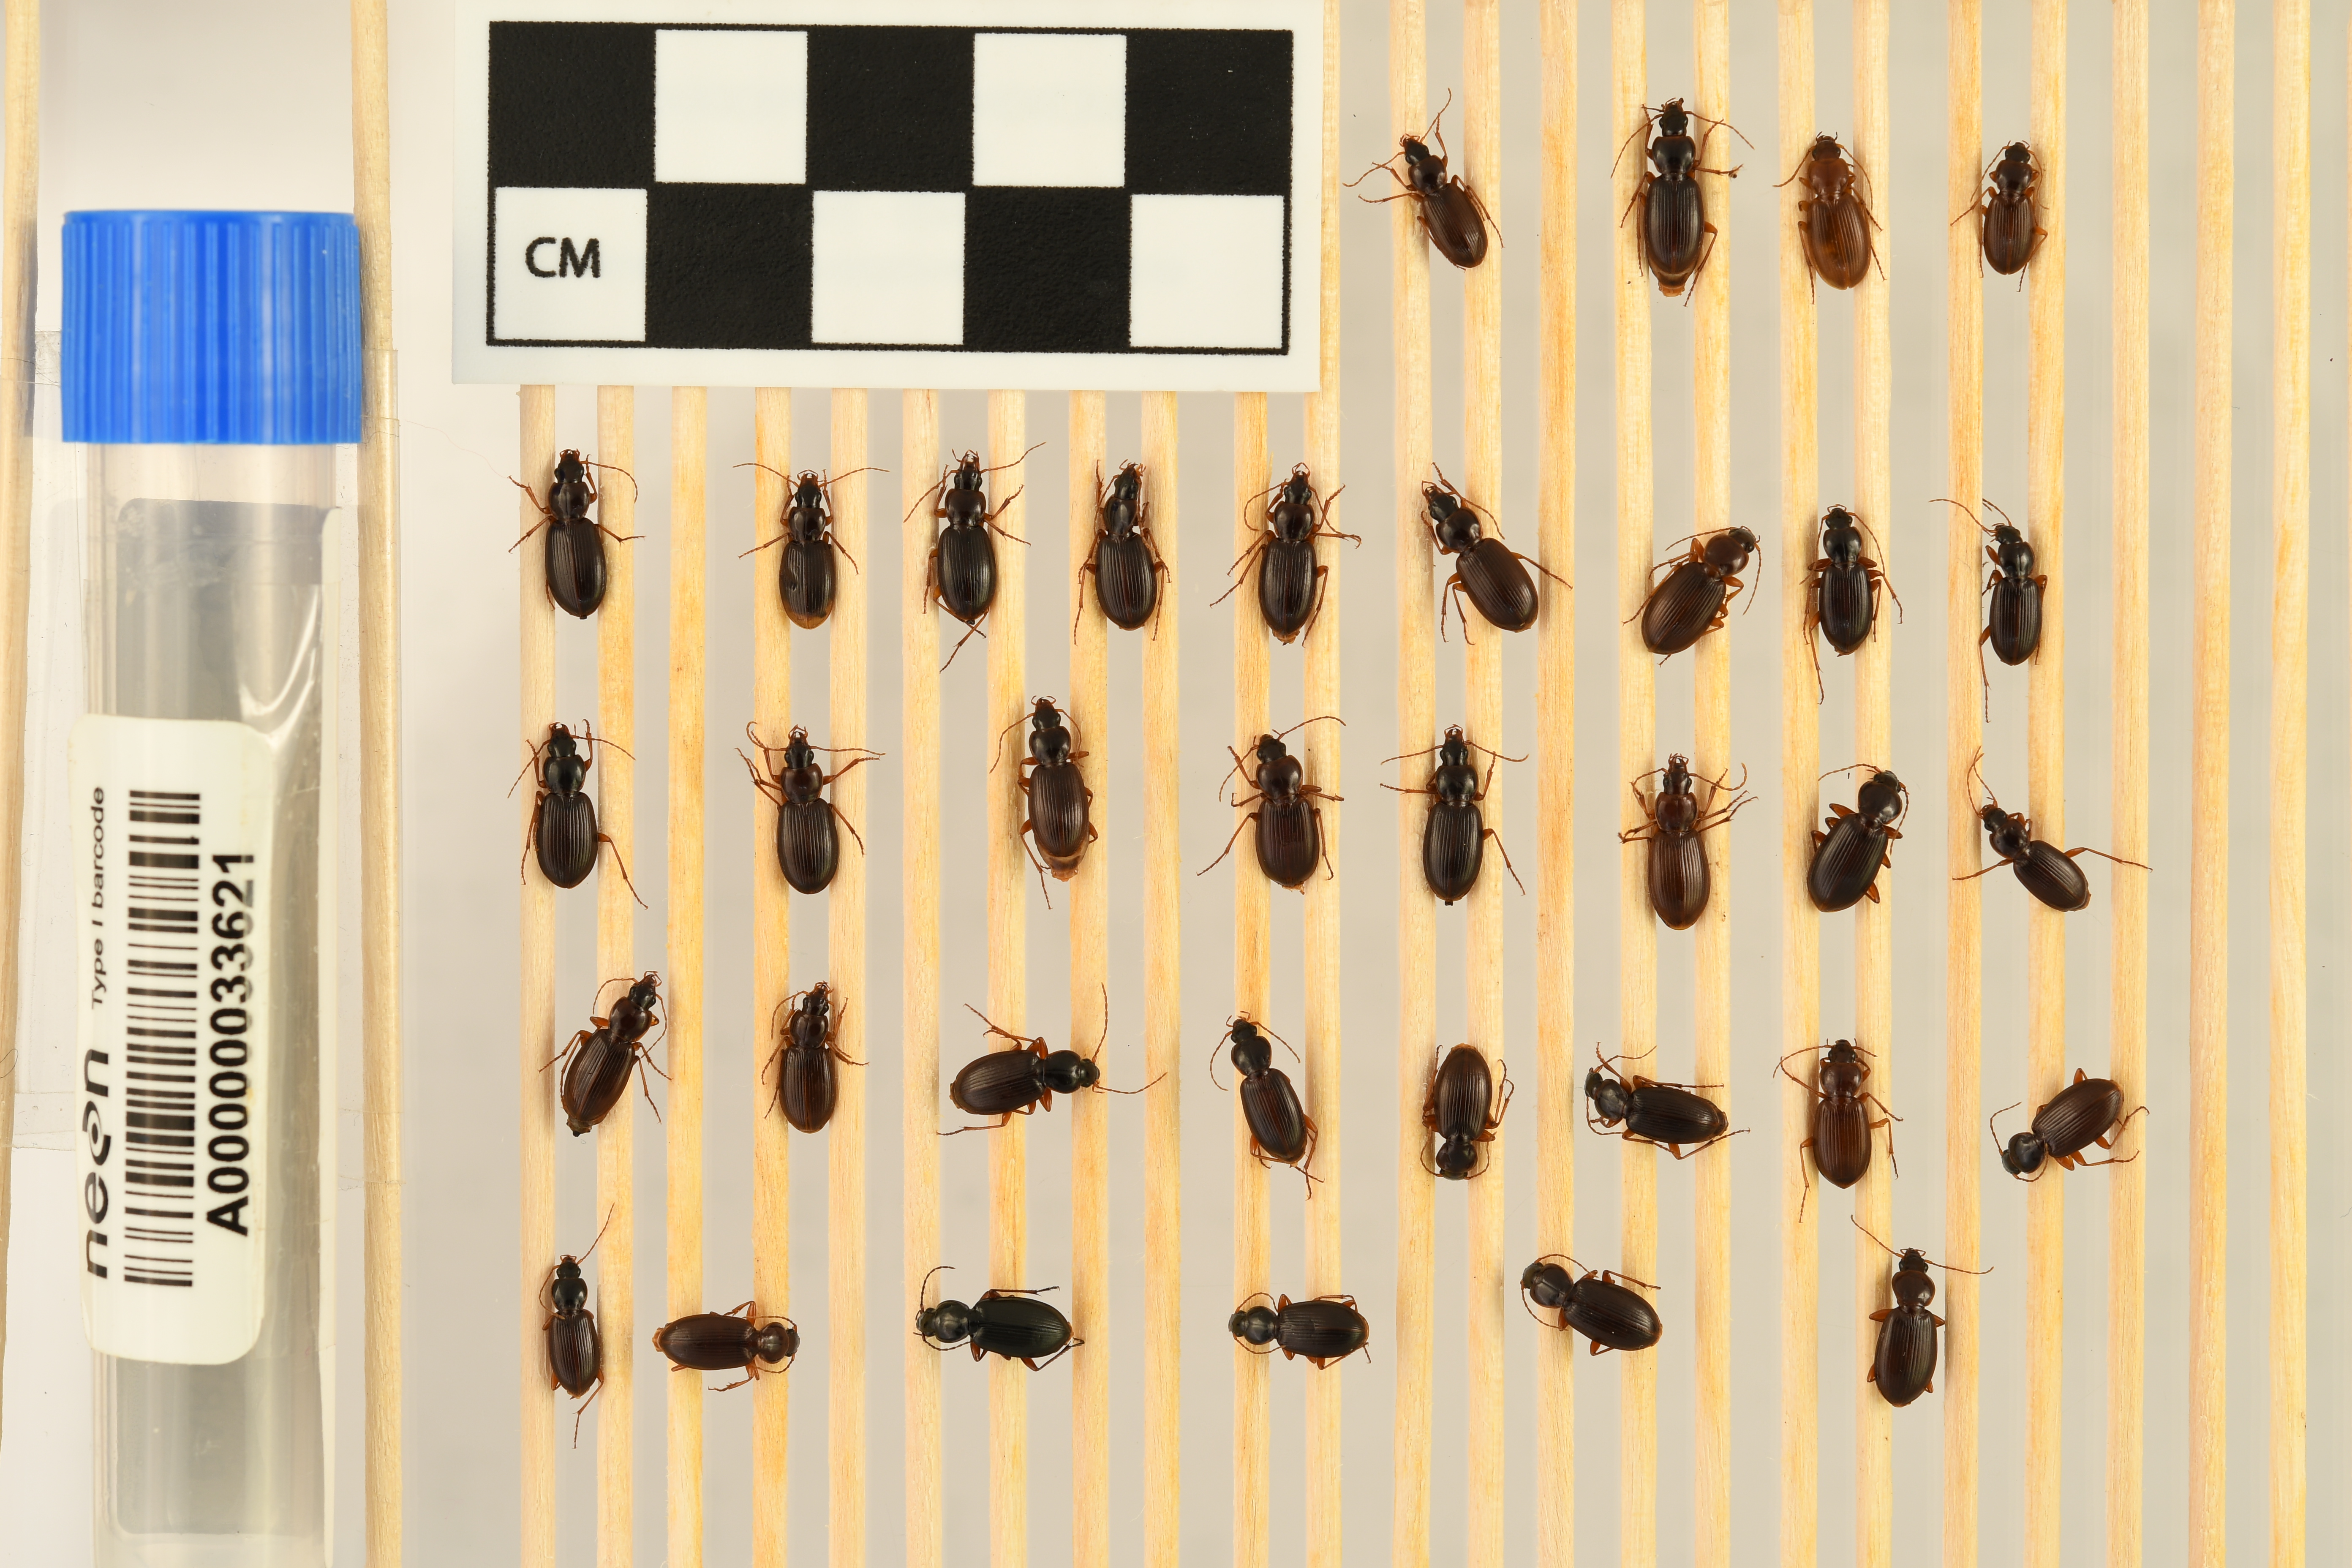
Synuchus impunctatus — Bartlett Experimental Forest NEON, plot BART_068. Beetle 1, ElytraLength: 0.4815 cm (lying flat: Yes)

Synuchus impunctatus — Bartlett Experimental Forest NEON, plot BART_068. Beetle 1, ElytraWidth: 0.2388 cm (lying flat: Yes)

Synuchus impunctatus — Bartlett Experimental Forest NEON, plot BART_068. Beetle 2, ElytraLength: 0.5762 cm (lying flat: Yes)

Synuchus impunctatus — Bartlett Experimental Forest NEON, plot BART_068. Beetle 2, ElytraWidth: 0.2288 cm (lying flat: Yes)

Synuchus impunctatus — Bartlett Experimental Forest NEON, plot BART_068. Beetle 3, ElytraLength: 0.5252 cm (lying flat: Yes)

Synuchus impunctatus — Bartlett Experimental Forest NEON, plot BART_068. Beetle 3, ElytraWidth: 0.2661 cm (lying flat: Yes)

Synuchus impunctatus — Bartlett Experimental Forest NEON, plot BART_068. Beetle 4, ElytraLength: 0.4579 cm (lying flat: Yes)

Synuchus impunctatus — Bartlett Experimental Forest NEON, plot BART_068. Beetle 4, ElytraWidth: 0.2289 cm (lying flat: Yes)

Synuchus impunctatus — Bartlett Experimental Forest NEON, plot BART_068. Beetle 5, ElytraLength: 0.5465 cm (lying flat: No)

Synuchus impunctatus — Bartlett Experimental Forest NEON, plot BART_068. Beetle 5, ElytraWidth: 0.2565 cm (lying flat: No)

Synuchus impunctatus — Bartlett Experimental Forest NEON, plot BART_068. Beetle 6, ElytraLength: 0.5 cm (lying flat: Yes)

Synuchus impunctatus — Bartlett Experimental Forest NEON, plot BART_068. Beetle 6, ElytraWidth: 0.2457 cm (lying flat: Yes)

Synuchus impunctatus — Bartlett Experimental Forest NEON, plot BART_068. Beetle 7, ElytraLength: 0.5349 cm (lying flat: Yes)

Synuchus impunctatus — Bartlett Experimental Forest NEON, plot BART_068. Beetle 7, ElytraWidth: 0.2548 cm (lying flat: Yes)

Synuchus impunctatus — Bartlett Experimental Forest NEON, plot BART_068. Beetle 8, ElytraLength: 0.5225 cm (lying flat: Yes)

Synuchus impunctatus — Bartlett Experimental Forest NEON, plot BART_068. Beetle 8, ElytraWidth: 0.2481 cm (lying flat: Yes)

Synuchus impunctatus — Bartlett Experimental Forest NEON, plot BART_068. Beetle 9, ElytraLength: 0.5429 cm (lying flat: Yes)

Synuchus impunctatus — Bartlett Experimental Forest NEON, plot BART_068. Beetle 9, ElytraWidth: 0.2632 cm (lying flat: Yes)

Synuchus impunctatus — Bartlett Experimental Forest NEON, plot BART_068. Beetle 10, ElytraLength: 0.5102 cm (lying flat: Yes)

Synuchus impunctatus — Bartlett Experimental Forest NEON, plot BART_068. Beetle 10, ElytraWidth: 0.2492 cm (lying flat: Yes)

Synuchus impunctatus — Bartlett Experimental Forest NEON, plot BART_068. Beetle 11, ElytraWidth: 0.2702 cm (lying flat: Yes)

Synuchus impunctatus — Bartlett Experimental Forest NEON, plot BART_068. Beetle 11, ElytraLength: 0.5626 cm (lying flat: Yes)

Synuchus impunctatus — Bartlett Experimental Forest NEON, plot BART_068. Beetle 12, ElytraLength: 0.4746 cm (lying flat: Yes)

Synuchus impunctatus — Bartlett Experimental Forest NEON, plot BART_068. Beetle 12, ElytraWidth: 0.2457 cm (lying flat: Yes)

Synuchus impunctatus — Bartlett Experimental Forest NEON, plot BART_068. Beetle 13, ElytraLength: 0.5006 cm (lying flat: No)

Synuchus impunctatus — Bartlett Experimental Forest NEON, plot BART_068. Beetle 13, ElytraWidth: 0.2374 cm (lying flat: No)

Synuchus impunctatus — Bartlett Experimental Forest NEON, plot BART_068. Beetle 14, ElytraLength: 0.5338 cm (lying flat: Yes)

Synuchus impunctatus — Bartlett Experimental Forest NEON, plot BART_068. Beetle 14, ElytraWidth: 0.2711 cm (lying flat: Yes)

Synuchus impunctatus — Bartlett Experimental Forest NEON, plot BART_068. Beetle 15, ElytraLength: 0.5264 cm (lying flat: Yes)

Synuchus impunctatus — Bartlett Experimental Forest NEON, plot BART_068. Beetle 15, ElytraWidth: 0.2723 cm (lying flat: Yes)

Synuchus impunctatus — Bartlett Experimental Forest NEON, plot BART_068. Beetle 16, ElytraWidth: 0.2555 cm (lying flat: Yes)

Synuchus impunctatus — Bartlett Experimental Forest NEON, plot BART_068. Beetle 16, ElytraLength: 0.5434 cm (lying flat: Yes)

Synuchus impunctatus — Bartlett Experimental Forest NEON, plot BART_068. Beetle 17, ElytraWidth: 0.2886 cm (lying flat: Yes)

Synuchus impunctatus — Bartlett Experimental Forest NEON, plot BART_068. Beetle 17, ElytraLength: 0.4921 cm (lying flat: Yes)

Synuchus impunctatus — Bartlett Experimental Forest NEON, plot BART_068. Beetle 18, ElytraLength: 0.5518 cm (lying flat: Yes)

Synuchus impunctatus — Bartlett Experimental Forest NEON, plot BART_068. Beetle 18, ElytraWidth: 0.2632 cm (lying flat: Yes)

Synuchus impunctatus — Bartlett Experimental Forest NEON, plot BART_068. Beetle 19, ElytraLength: 0.5339 cm (lying flat: Yes)

Synuchus impunctatus — Bartlett Experimental Forest NEON, plot BART_068. Beetle 19, ElytraWidth: 0.2797 cm (lying flat: Yes)

Synuchus impunctatus — Bartlett Experimental Forest NEON, plot BART_068. Beetle 20, ElytraLength: 0.5383 cm (lying flat: Yes)

Synuchus impunctatus — Bartlett Experimental Forest NEON, plot BART_068. Beetle 20, ElytraWidth: 0.2918 cm (lying flat: Yes)

Synuchus impunctatus — Bartlett Experimental Forest NEON, plot BART_068. Beetle 21, ElytraWidth: 0.2344 cm (lying flat: Yes)

Synuchus impunctatus — Bartlett Experimental Forest NEON, plot BART_068. Beetle 21, ElytraLength: 0.4329 cm (lying flat: Yes)

Synuchus impunctatus — Bartlett Experimental Forest NEON, plot BART_068. Beetle 22, ElytraWidth: 0.2692 cm (lying flat: Yes)

Synuchus impunctatus — Bartlett Experimental Forest NEON, plot BART_068. Beetle 22, ElytraLength: 0.5232 cm (lying flat: Yes)

Synuchus impunctatus — Bartlett Experimental Forest NEON, plot BART_068. Beetle 23, ElytraWidth: 0.2459 cm (lying flat: Yes)

Synuchus impunctatus — Bartlett Experimental Forest NEON, plot BART_068. Beetle 23, ElytraLength: 0.4917 cm (lying flat: Yes)

Synuchus impunctatus — Bartlett Experimental Forest NEON, plot BART_068. Beetle 24, ElytraLength: 0.4749 cm (lying flat: Yes)

Synuchus impunctatus — Bartlett Experimental Forest NEON, plot BART_068. Beetle 24, ElytraWidth: 0.2675 cm (lying flat: Yes)

Synuchus impunctatus — Bartlett Experimental Forest NEON, plot BART_068. Beetle 25, ElytraLength: 0.5085 cm (lying flat: Yes)

Synuchus impunctatus — Bartlett Experimental Forest NEON, plot BART_068. Beetle 25, ElytraWidth: 0.2314 cm (lying flat: Yes)

Synuchus impunctatus — Bartlett Experimental Forest NEON, plot BART_068. Beetle 26, ElytraLength: 0.5175 cm (lying flat: Yes)

Synuchus impunctatus — Bartlett Experimental Forest NEON, plot BART_068. Beetle 26, ElytraWidth: 0.2379 cm (lying flat: Yes)

Synuchus impunctatus — Bartlett Experimental Forest NEON, plot BART_068. Beetle 27, ElytraLength: 0.5238 cm (lying flat: Yes)

Synuchus impunctatus — Bartlett Experimental Forest NEON, plot BART_068. Beetle 27, ElytraWidth: 0.2481 cm (lying flat: Yes)

Synuchus impunctatus — Bartlett Experimental Forest NEON, plot BART_068. Beetle 28, ElytraLength: 0.5085 cm (lying flat: Yes)

Synuchus impunctatus — Bartlett Experimental Forest NEON, plot BART_068. Beetle 28, ElytraWidth: 0.2542 cm (lying flat: Yes)

Synuchus impunctatus — Bartlett Experimental Forest NEON, plot BART_068. Beetle 29, ElytraLength: 0.5429 cm (lying flat: Yes)

Synuchus impunctatus — Bartlett Experimental Forest NEON, plot BART_068. Beetle 29, ElytraWidth: 0.2542 cm (lying flat: Yes)

Synuchus impunctatus — Bartlett Experimental Forest NEON, plot BART_068. Beetle 30, ElytraLength: 0.4848 cm (lying flat: Yes)

Synuchus impunctatus — Bartlett Experimental Forest NEON, plot BART_068. Beetle 30, ElytraWidth: 0.2125 cm (lying flat: Yes)

Synuchus impunctatus — Bartlett Experimental Forest NEON, plot BART_068. Beetle 31, ElytraLength: 0.5341 cm (lying flat: Yes)

Synuchus impunctatus — Bartlett Experimental Forest NEON, plot BART_068. Beetle 31, ElytraWidth: 0.2457 cm (lying flat: Yes)

Synuchus impunctatus — Bartlett Experimental Forest NEON, plot BART_068. Beetle 32, ElytraLength: 0.5802 cm (lying flat: Yes)

Synuchus impunctatus — Bartlett Experimental Forest NEON, plot BART_068. Beetle 32, ElytraWidth: 0.2649 cm (lying flat: Yes)